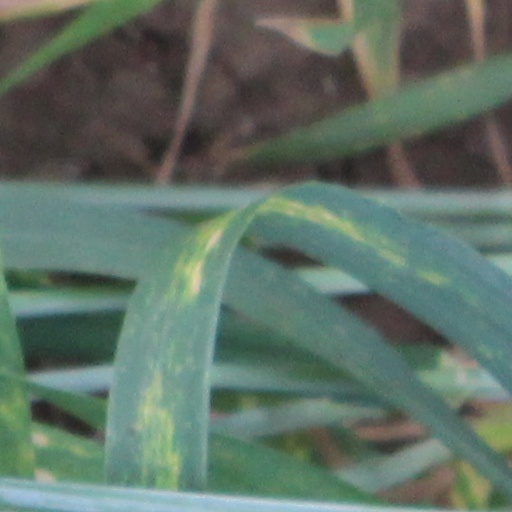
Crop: wheat